Sky position (RA, Dec in degrees): 333.681, -2.287
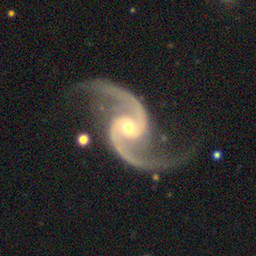
Galaxy morphology: Unbarred Loose Spiral Galaxies